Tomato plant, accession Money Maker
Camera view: vertical (180 deg); turntable rotation: 150 degrees
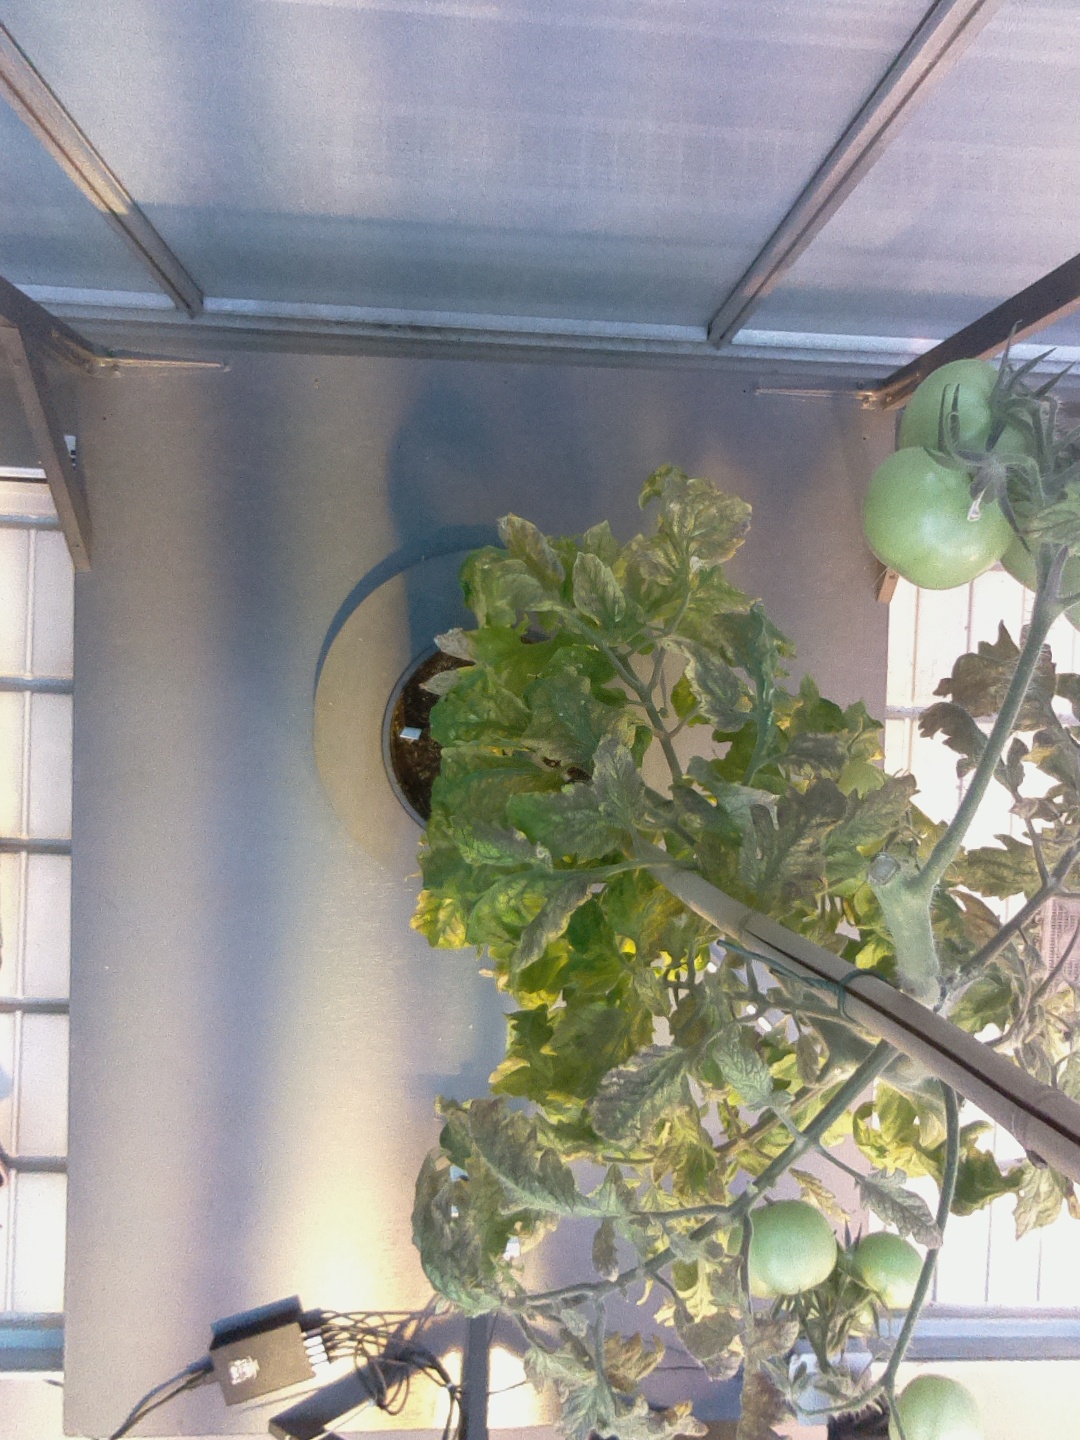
BBCH growth stage 79: 90% -100% of final fruit size